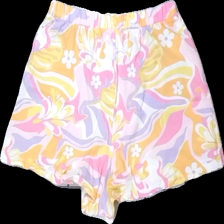
View: back
Type: Shorts
Category: Ladies
Brand: Lindex
Brand text on label: So.U
Colors: Orange, Pink, Purple, Multicolor
Material: 100% cotton
Pattern: Geometric print
Cut: Regular
Size: M
Season: Summer
Damage location: middle center
Damage 2 location: bottom right
Price range: 50-100
Recommended usage: Reuse
Description: shorts med blommor och andra mönster på